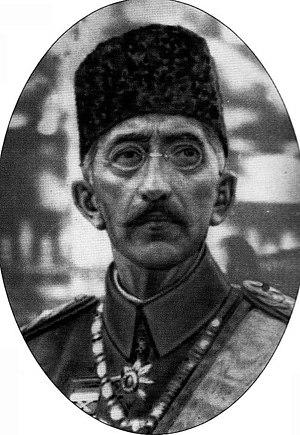
La liste des sultans de l'Empire ottoman réunit les trente-six souverains de l'Empire ottoman, de sa fondation à la fin du XIIIᵉ siècle à sa disparition au début du XXᵉ siècle. Ils appartiennent tous à la dynastie ottomane, issue du fondateur de l'empire, Osman. À partir de 1517, ils détiennent également le titre de calife.